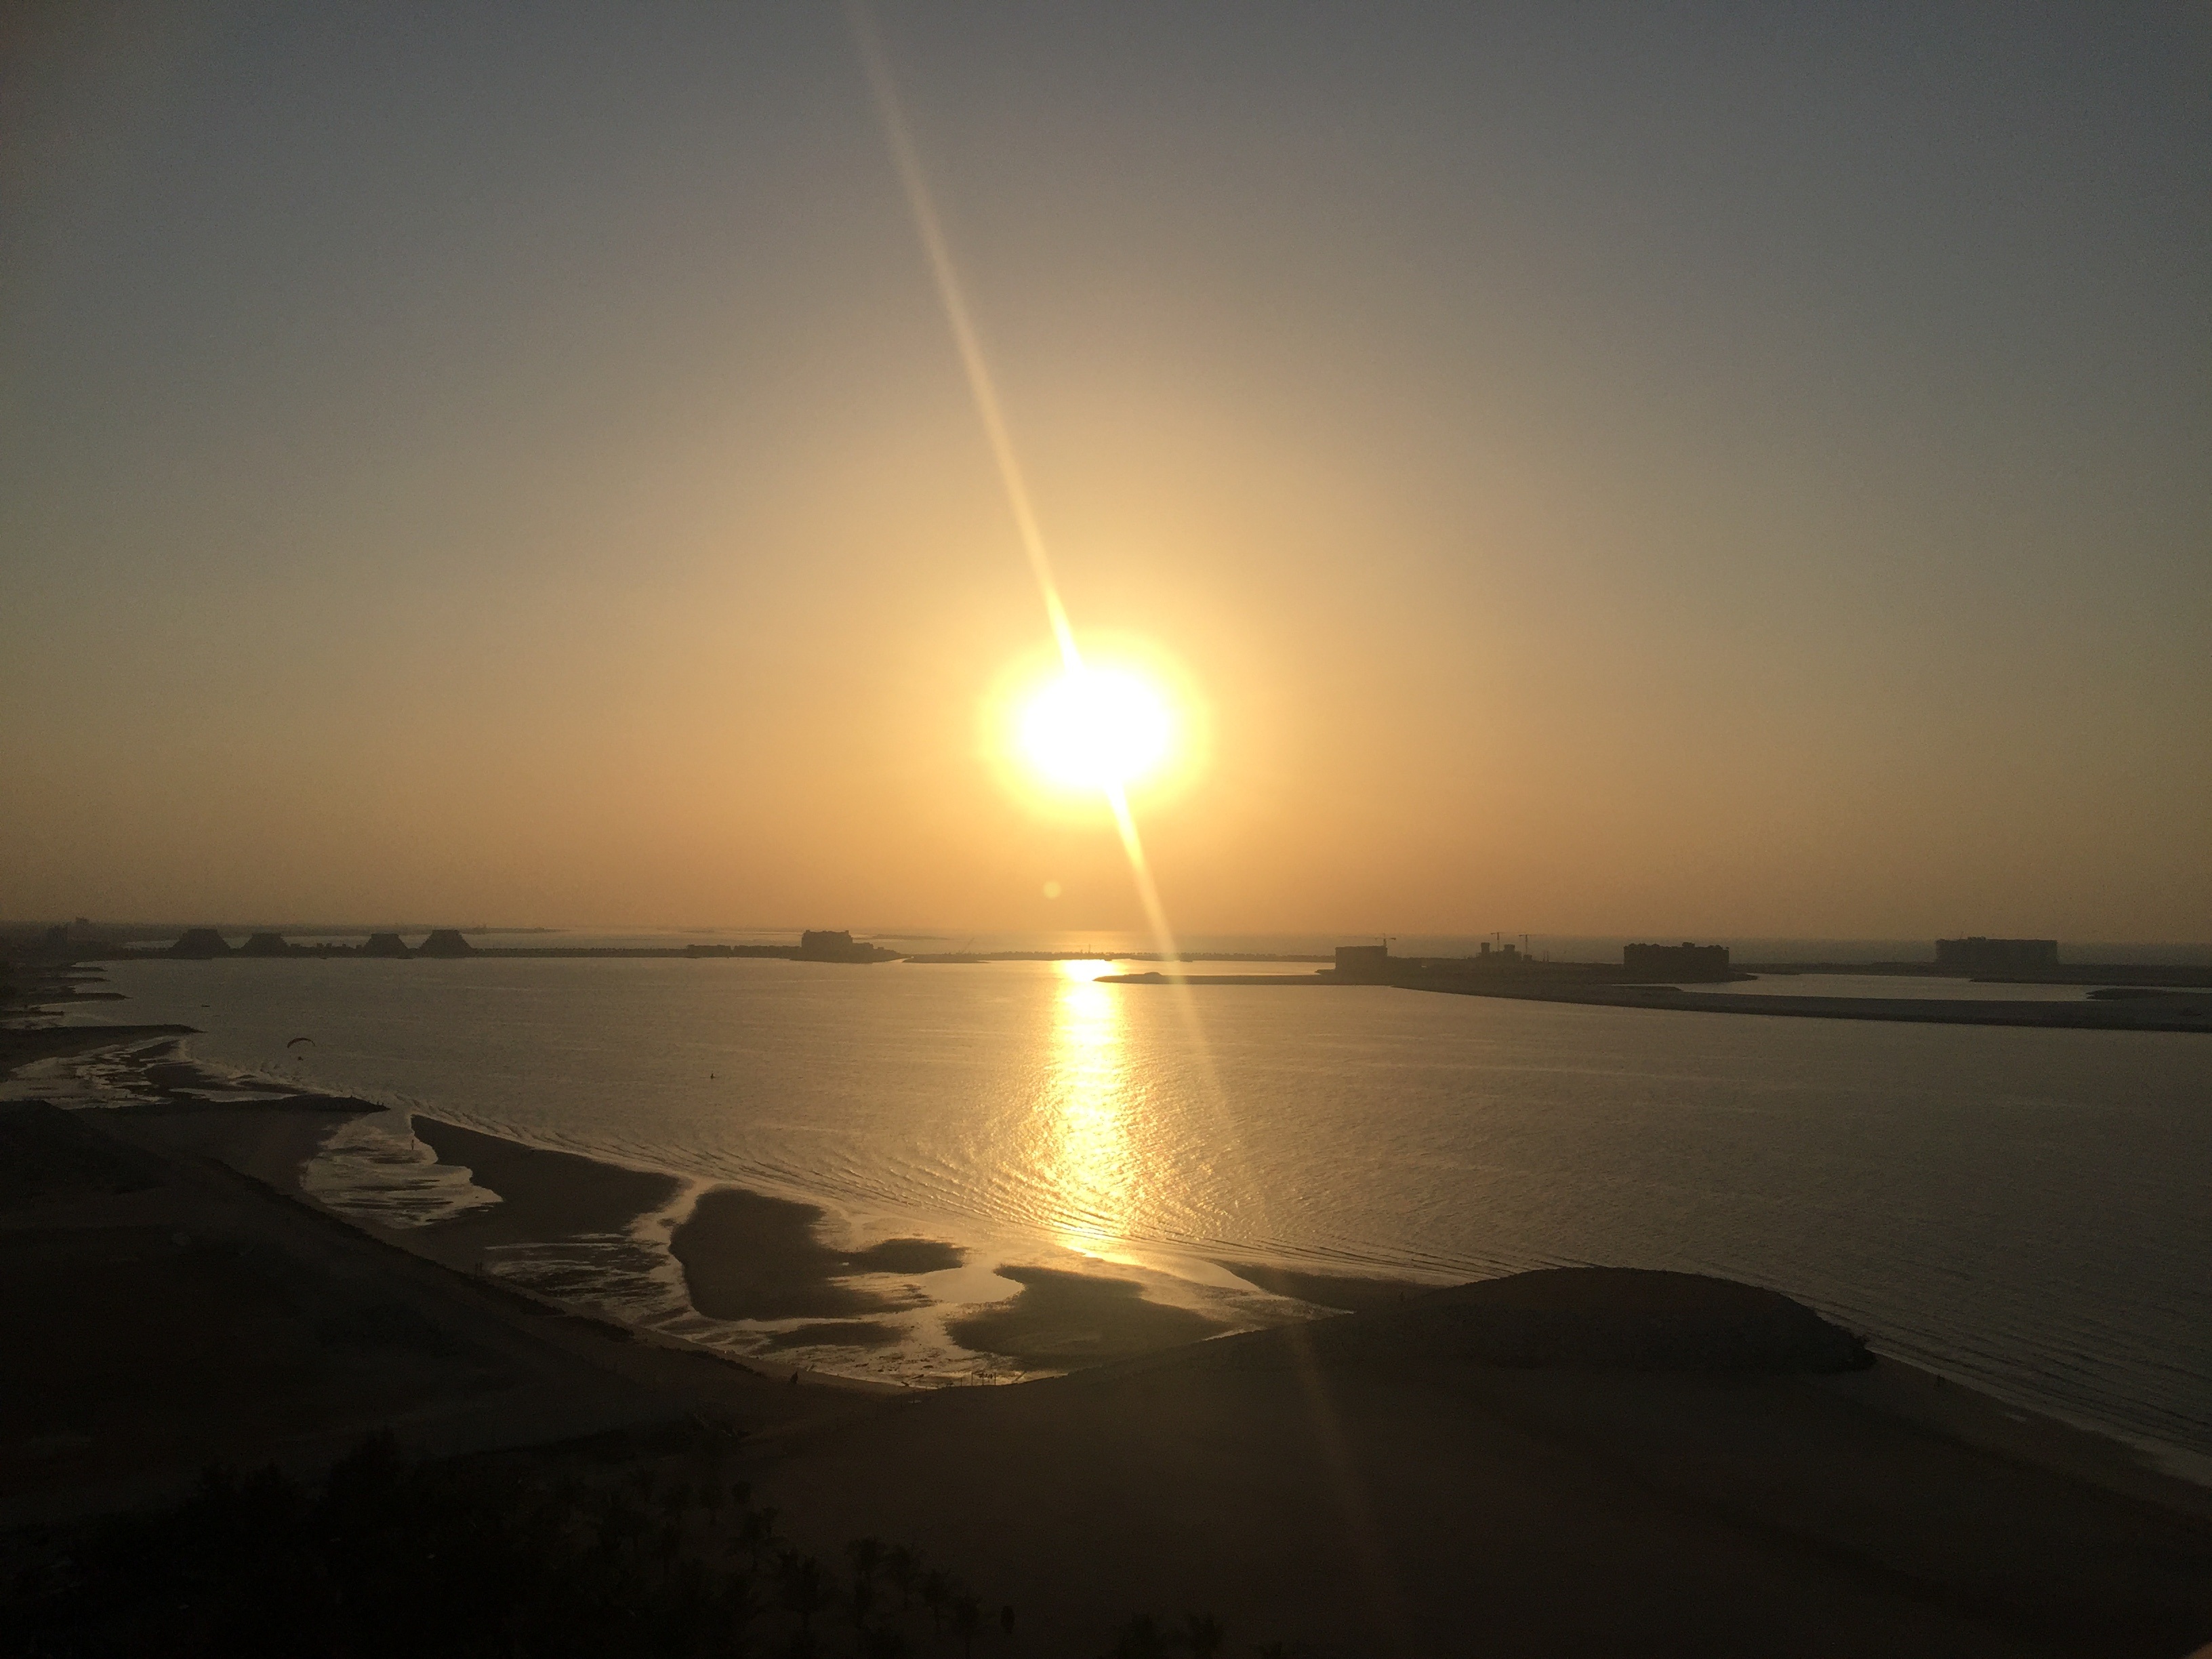
beach, landscape, sea, coast, ocean, horizon, light, sun, sunrise, sunset, sunlight, morning, wave, dawn, dusk, evening, reflection, tranquil, peaceful, calm, afterglow, astronomical object, atmospheric phenomenon